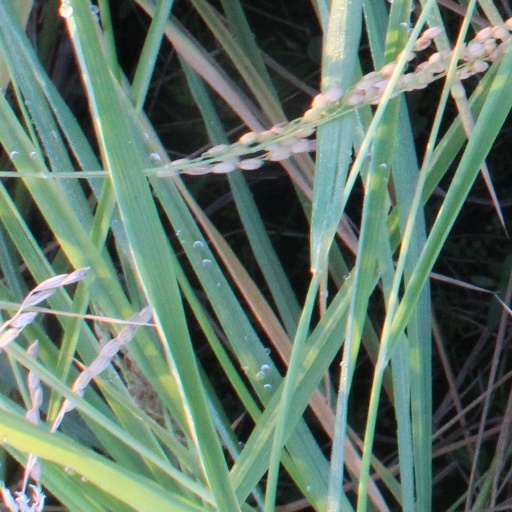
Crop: rice